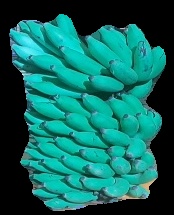
Variety: elakki-bale
Grade: grade2